Beauden Barrett

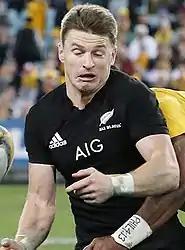
Barrett tackled during the first Bledisloe Cup test against Australia, August 2017.

Barrett won the award for World Rugby Player of the Year, later in the year, beating teammate Dane Coles to the award and becoming the next All Blacks player after Dan Carter to win that award. Barrett's 95-metre individual try against France in New Zealand's final match for the year saw Barrett overtake Ben Smith as the second to highest try scorer in the All Blacks for the year, scoring 9 tries throughout the calendar year, having doubled his career total. Barrett finished behind winger Israel Dagg, who scored 10 tries that year.